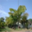
Label: palm_tree